List of Ohio State Buckeyes football seasons

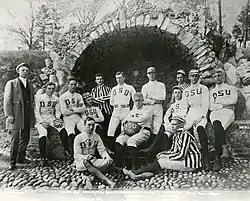
The first football team representing the Ohio State University in 1890

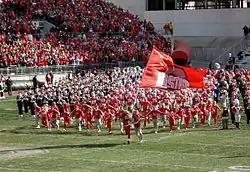
The Buckeyes take to the field for a game during the 2006 season

The Ohio State Buckeyes college football team competes as part of the National Collegiate Athletic Association (NCAA) Division I Football Bowl Subdivision, representing the Ohio State University in the East Division of the Big Ten Conference. Ohio State has played their home games at Ohio Stadium in Columbus, Ohio since 1922.